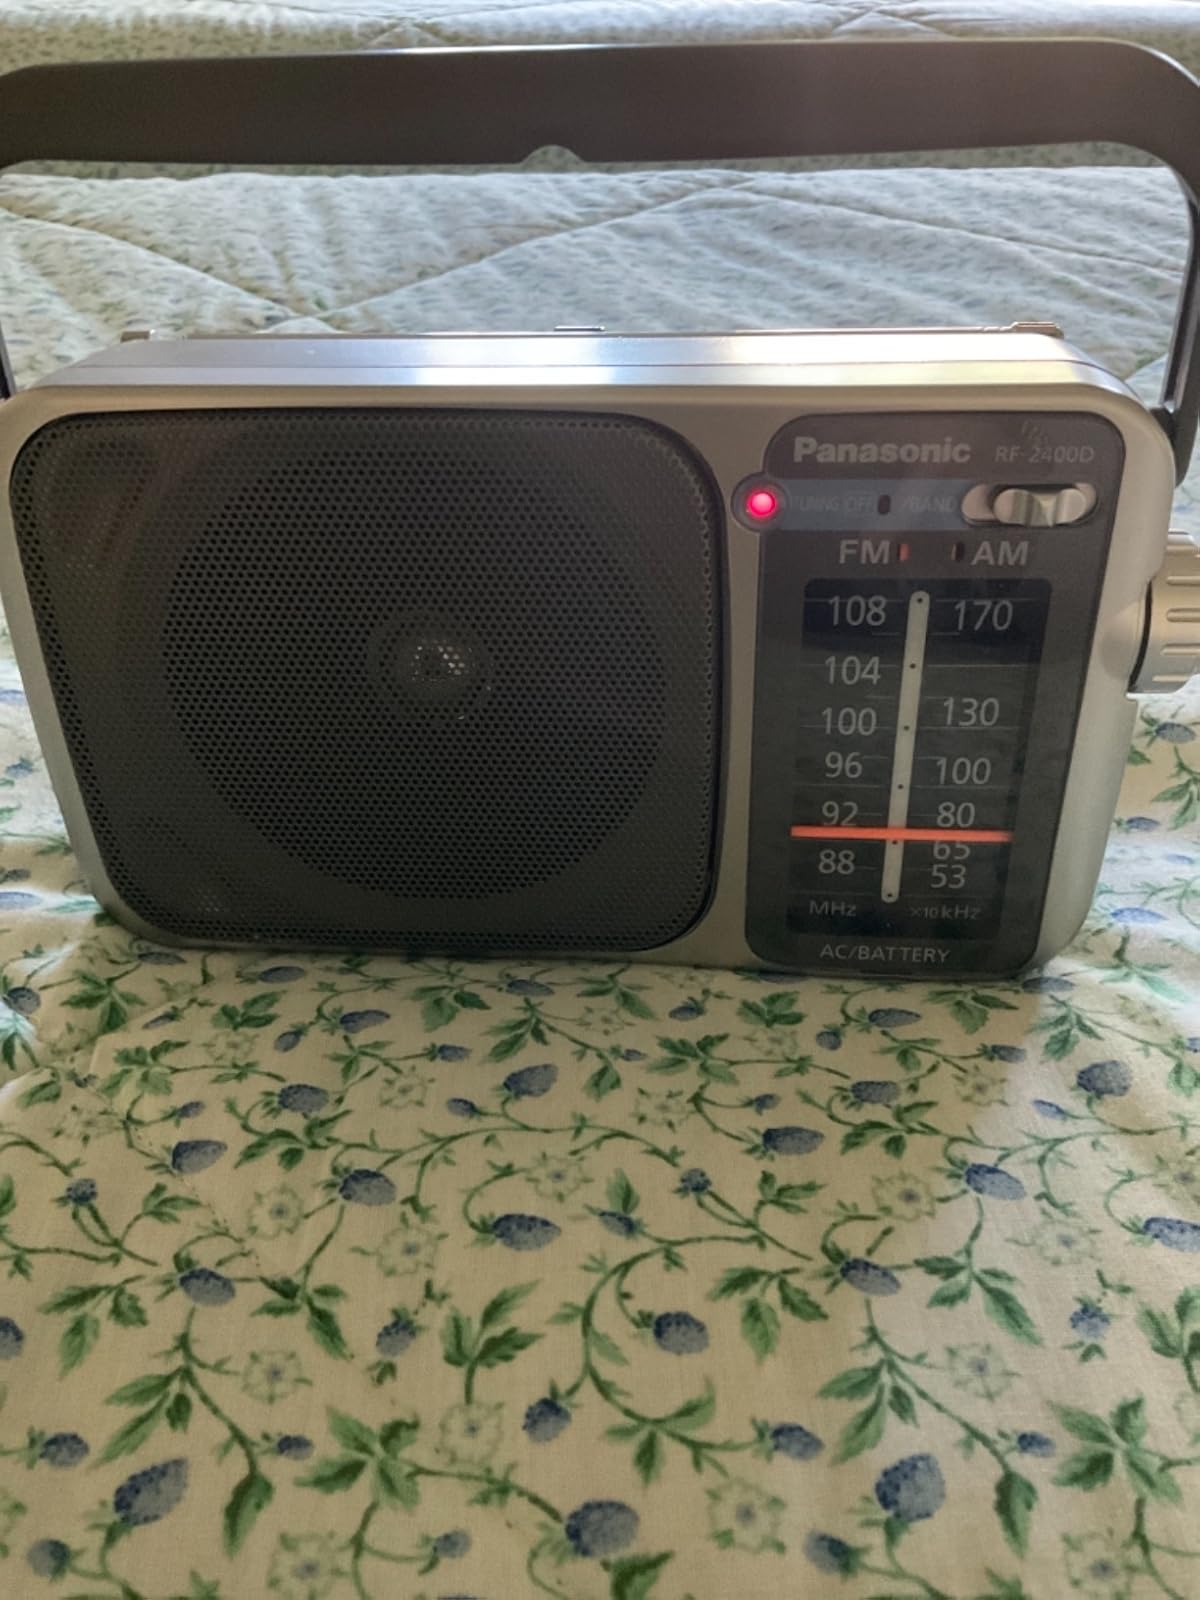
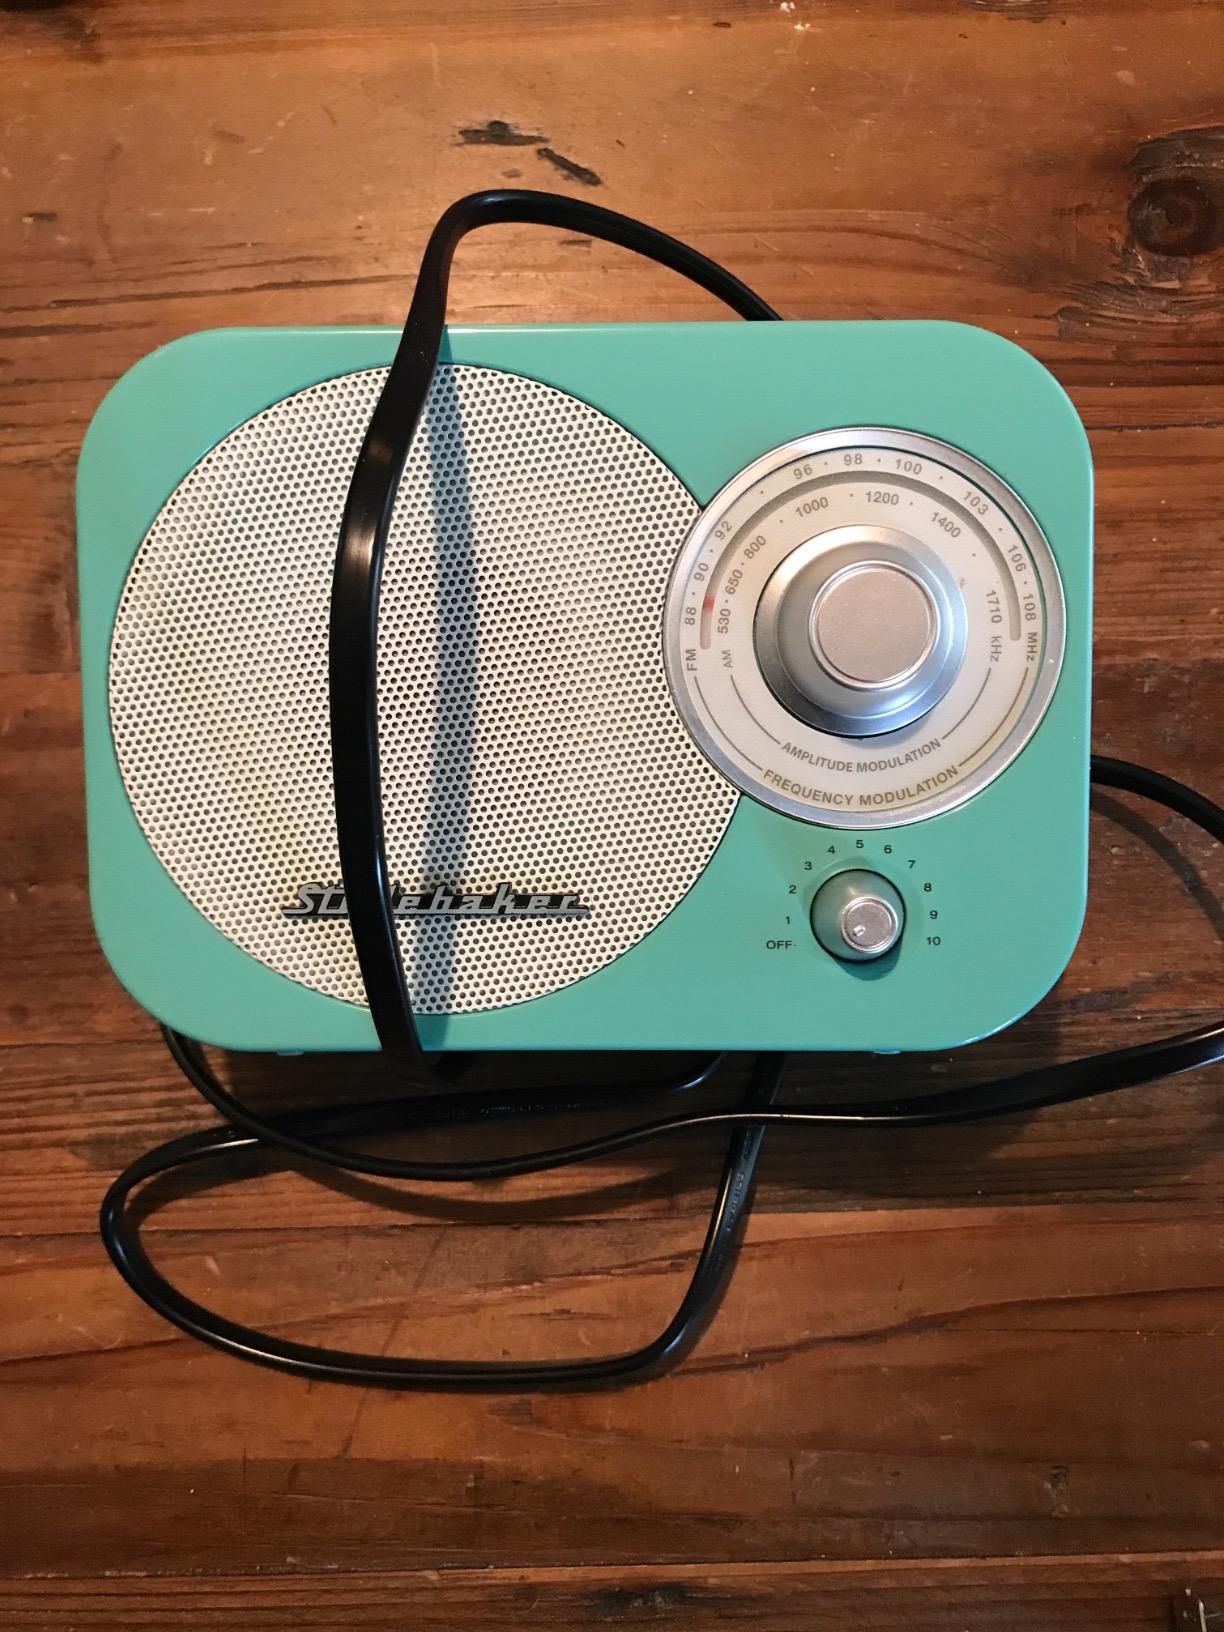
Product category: radio
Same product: no